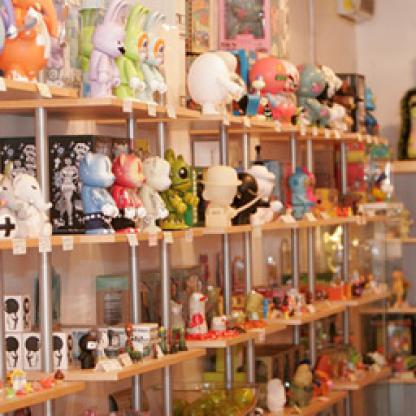
Scene: Indoor